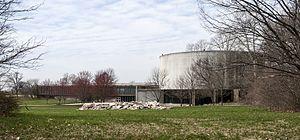
Le cyclorama de Gettysburg, aujourd'hui démoli, dans le parc militaire national de Gettysburg, Pennsylvanie, États-Unis